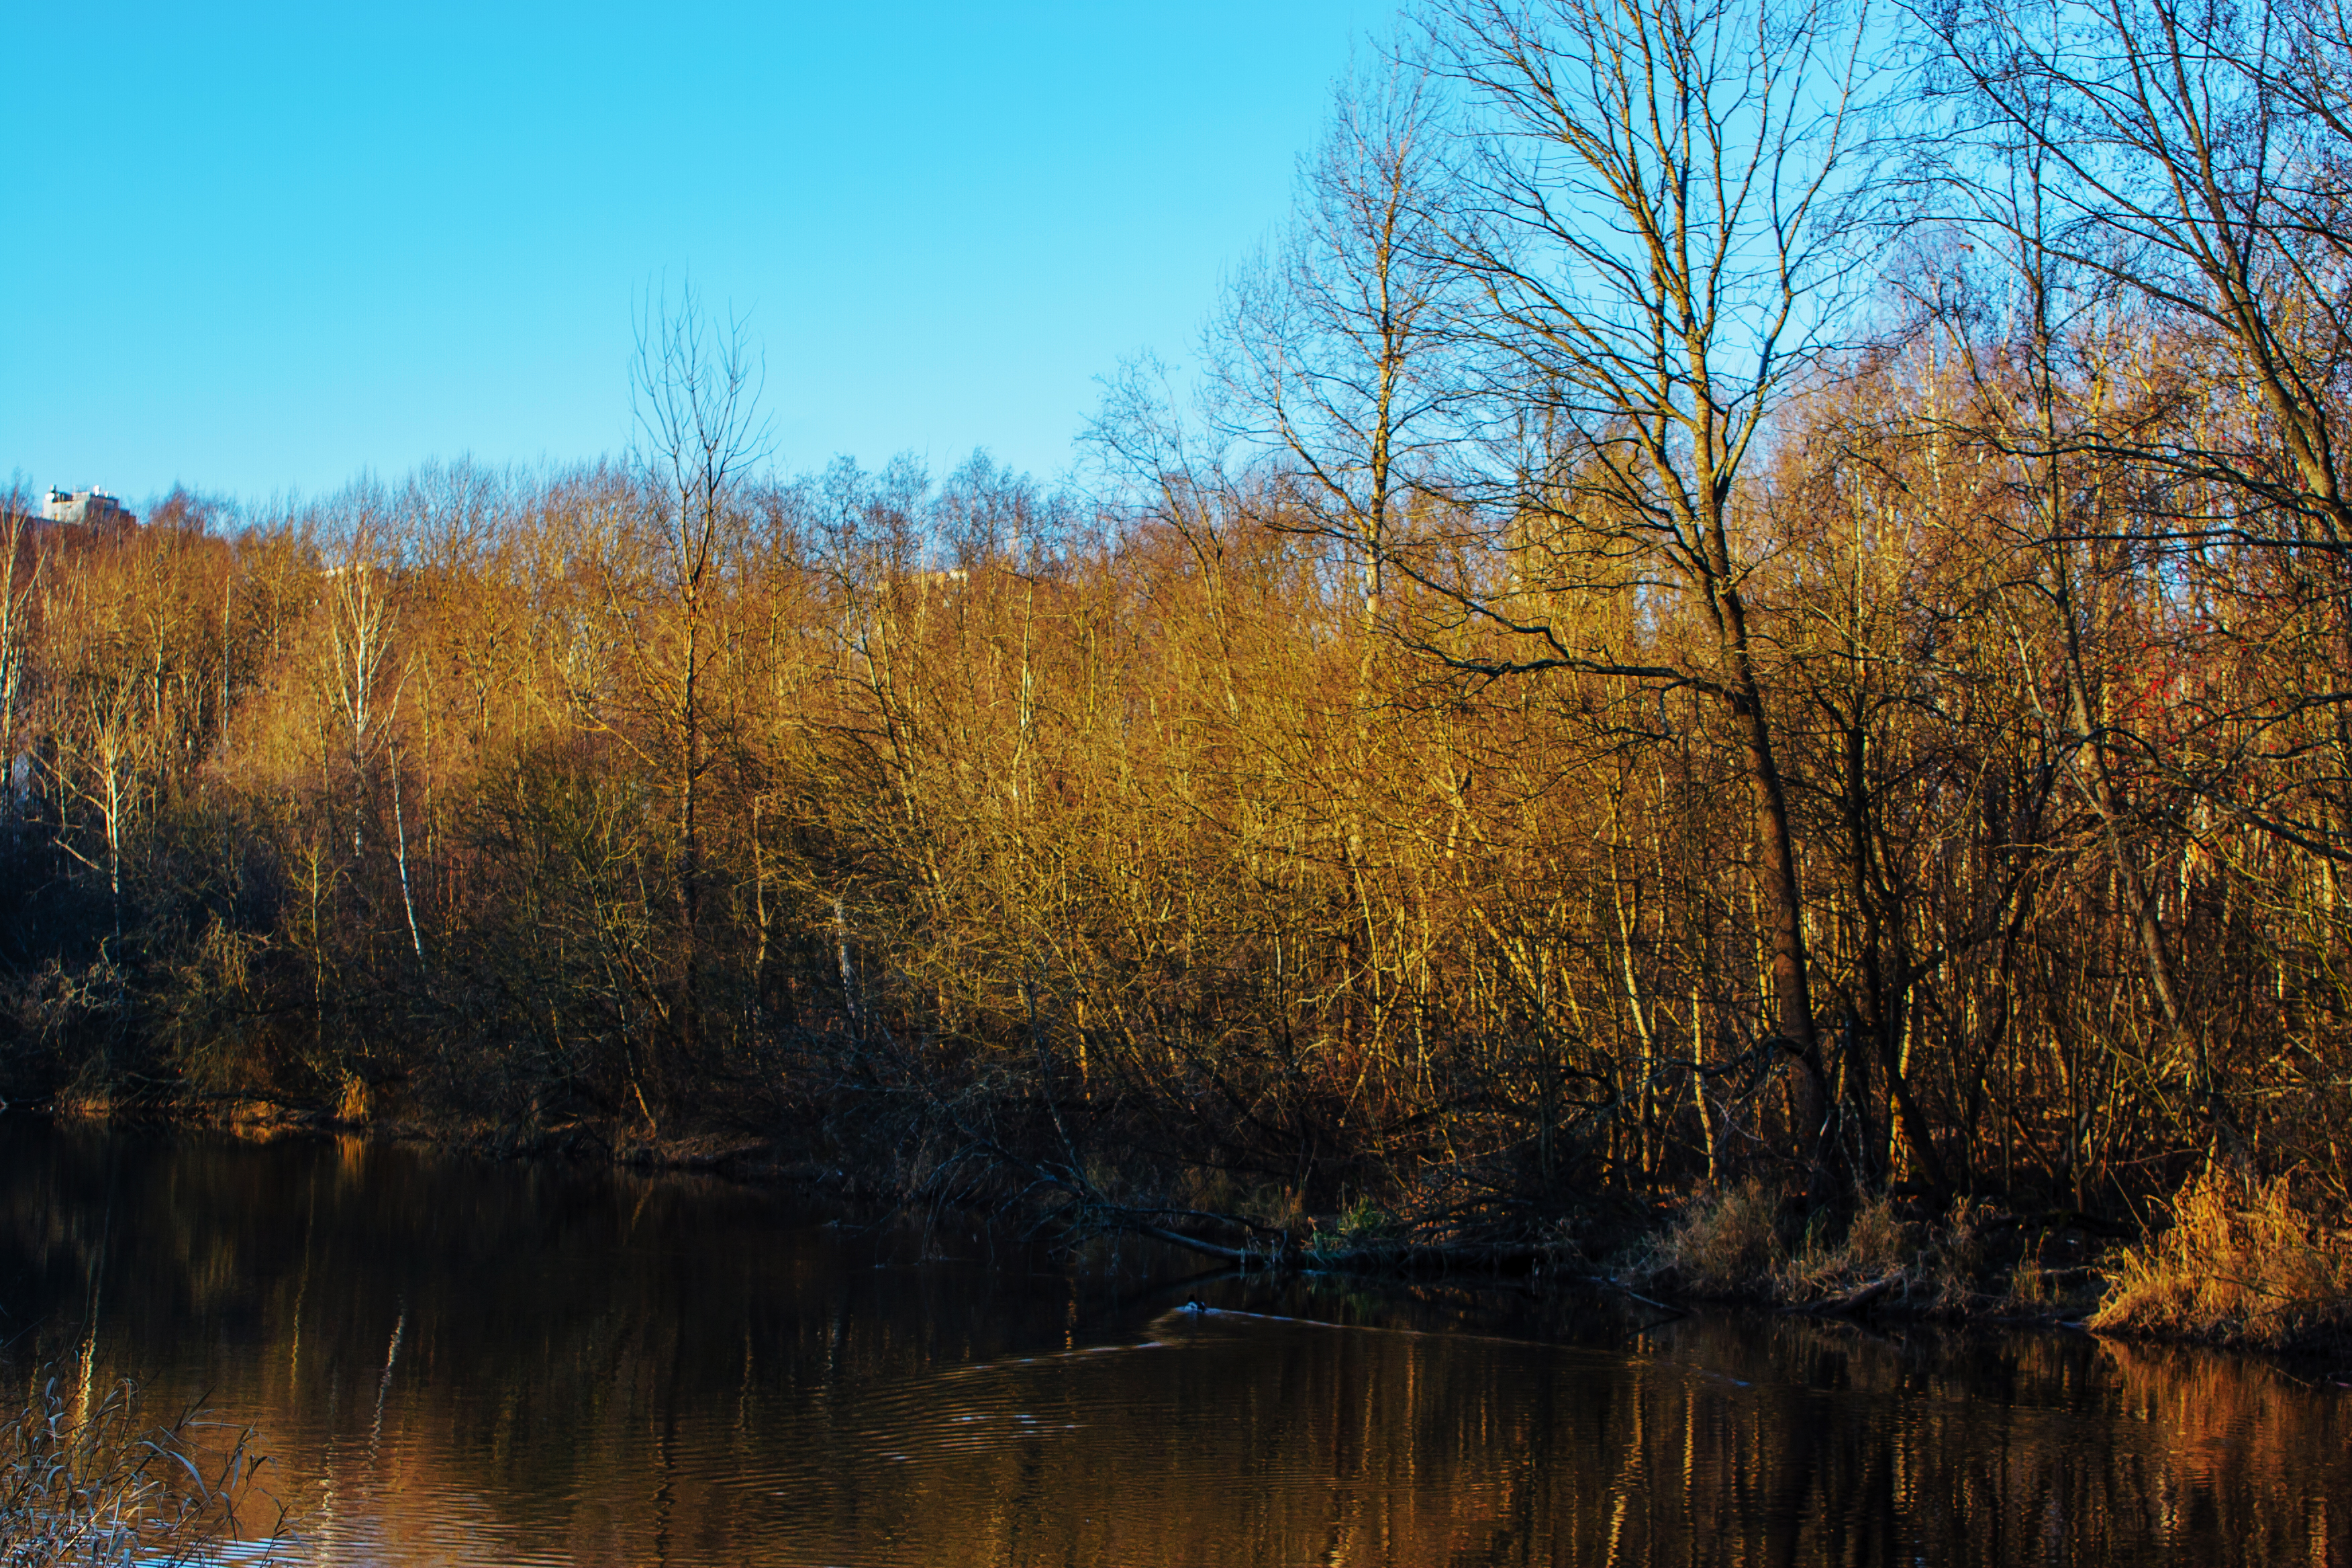
images, water, sky, plant community, natural environment, natural landscape, wood, twig, tree, larch, lacustrine plain, watercourse, grass, lake, trunk, fluvial landforms of streams, bank, woody plant, landscape, waterway, plant, riparian zone, deciduous, grass family, forest, grassland, horizon, wildlife, wetland, freezing, woodland, temperate broadleaf and mixed forest, reservoir, prairie, grove, Freshwater marsh, pond, winter, riparian forest, reflection, marsh, bog, floodplain, Northern hardwood forest, conifer, fen, evening, plant stem, tropical and subtropical coniferous forests, autumn, symmetry, old growth forest, tidal marsh, loch, bayou, swamp, birch family, creek, road, river, pine family, stream